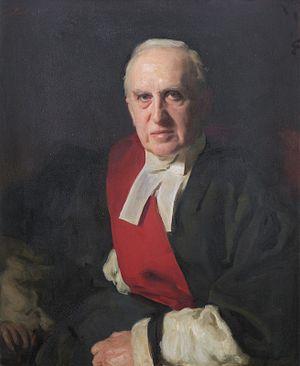
Charles Russell, baron Russell de Killowen, fut lord juridique et politique britannique du XIXᵉ siècle.